The Naked Eye (1998 film)

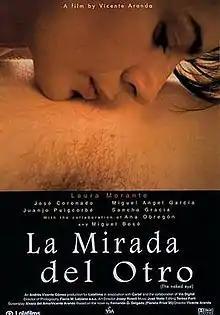
Theatrical release poster

The Naked Eye is a 1998 Spanish film directed and co-written by Vicente Aranda, adapted from a novel by Fernando G. Delgado. It stars Laura Morante, Miguel Ángel García and José Coronado. The film is an erotic psychodrama, an exploration of female sexual desire. It premiered at the 48th Berlin International Film Festival in 1998 where it was nominated for the Golden Bear.